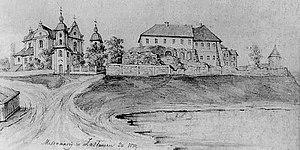
Les monastères d'Ukraine dépendent principalement des cinq églises qui coexistent en Ukraine :